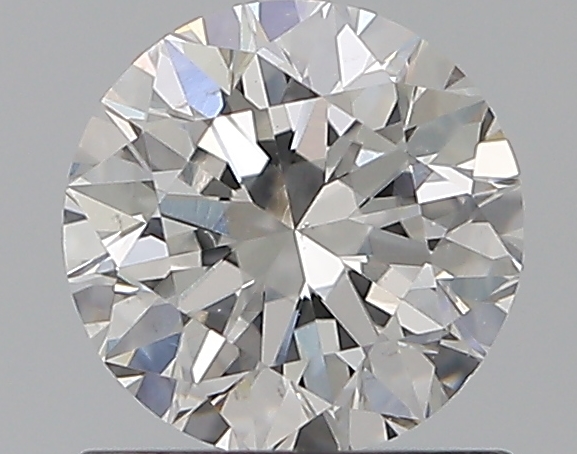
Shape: round
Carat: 0.8
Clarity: SI1
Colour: E
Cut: VG
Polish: EX
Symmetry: EX
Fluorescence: N
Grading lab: GIA
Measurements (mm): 5.81 x 5.85 x 3.73